Second Ivorian Civil War

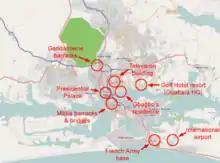
Map of Abidjan, the commercial capital of Ivory Coast, with key locations marked

In Abidjan, heavy fighting broke out on 31 March as pro-Ouattara forces advanced on the city from several directions. Residents reported seeing the RFCI forces entering the city in "a convoy of 2,000–3,000 people on foot and then dozens of cars without their headlights on." Ouattara declared a three-day curfew in Abidjan from 2100 GMT to 0600 GMT.